Ágnes Mócsy

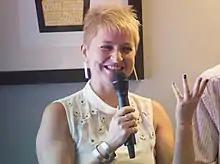
Ágnes Mócsy speaking at Brookhaven National Laboratory in 2015

Ágnes Mócsy is a Professor of Physics at the Pratt Institute who works on theoretical nuclear physics. She is also a filmmaker, science communicator and a Fellow of the American Physical Society.